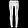
Label: Trouser